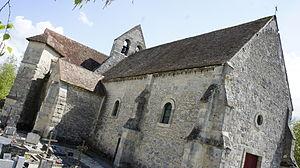
vue de l'Église de Magneux (Marne).
L'église de Magneux est une église gothique construite au XVᵉ siècle, dédiée à saint Jean-Baptiste et située dans la Marne.